Megalithic Temples of Malta

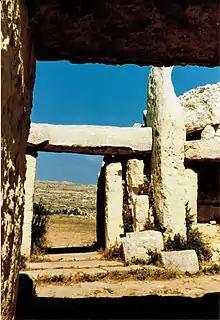
A trilithon at Mnajdra

L-Imnajdra temples lies in a hollow 500 metres from Ħaġar Qim. It is another complex site in its own right, and it is centred on a near circular forecourt. Three adjacent temples overlook it from one side, while a terrace from the other separates it from a steep slope that runs down to the sea. The first buildings on the right are small irregular chambers, similar to the enclosures in Ħaġar Qim. Then there is a small trefoil temple, dating from the Ġgantija phase, with pitted decorations. Its unusual triple entrance was copied on a larger scale in the second temple. The middle temple was actually the last to be built, inserted between the others in the Tarxien phase, after 3100 BC. It has four apses and a niche.